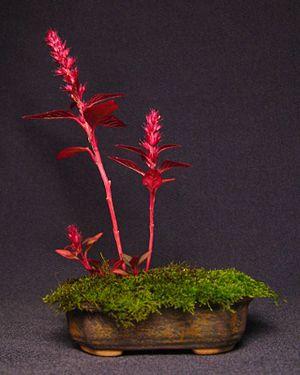
Kusamono est une présentation d’herbes ou de fleurs exposée en solitaire.